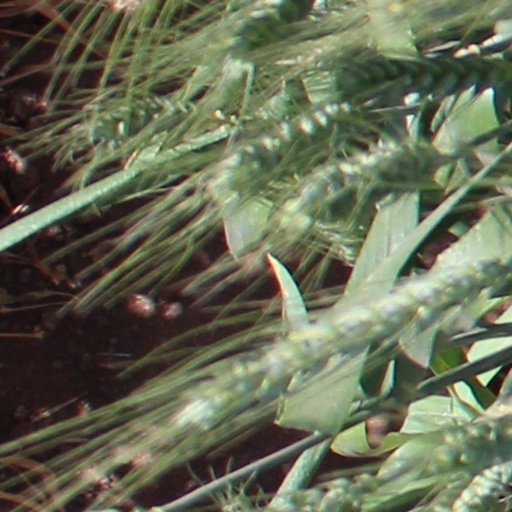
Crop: wheat